Niecy Nash

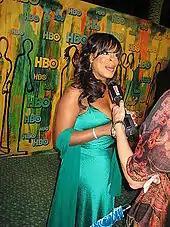
Nash at the 2008 Emmys

Nash made her professional acting debut in the 1995 comedy-drama film, "Boys on the Side" starring Whoopi Goldberg. On television, she later guest-starred in "NYPD Blue", "Judging Amy", "Reba", "Girlfriends", "", and "ER". She also appeared in the 1999 comedy film "Cookie's Fortune" directed by Robert Altman, and had a recurring role on the CBS drama series "City of Angels" in 2000.